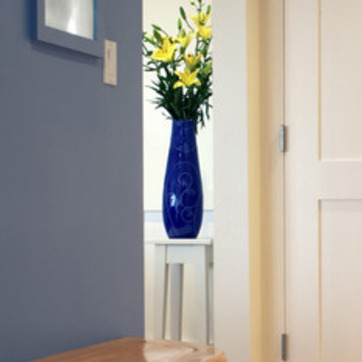
Material: ceramic